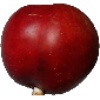
Label: nectarine